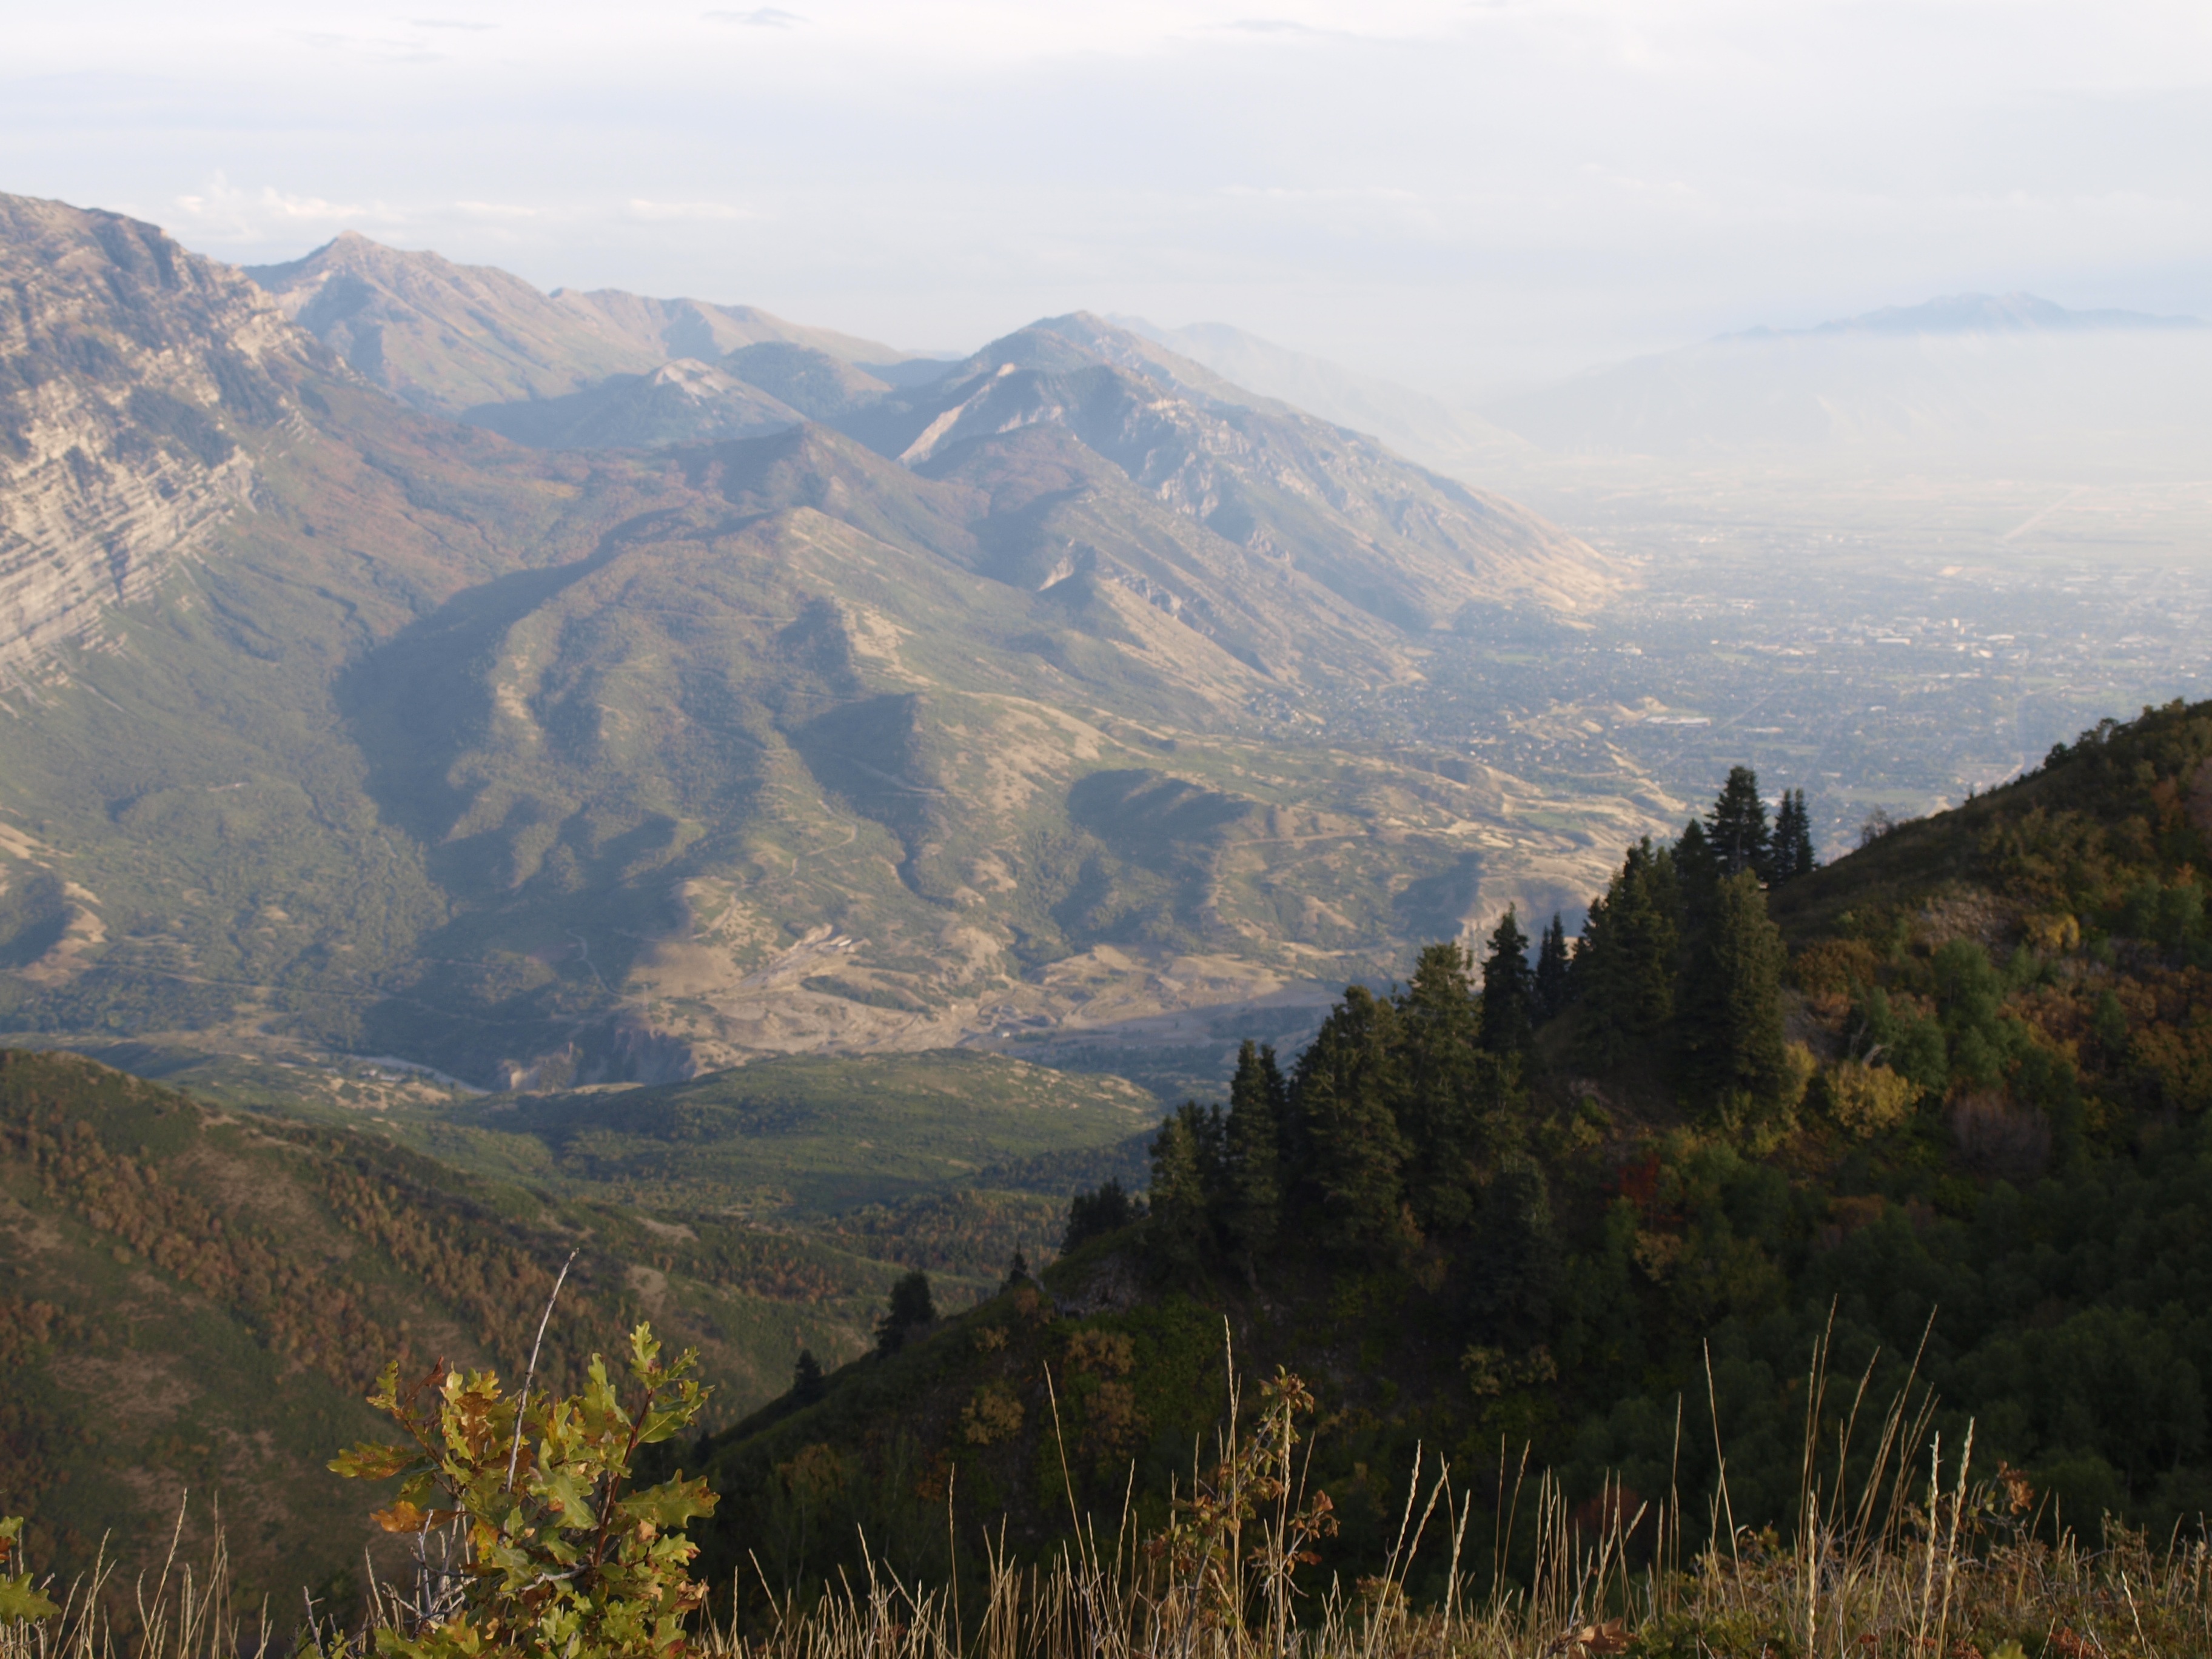
landscape, nature, wilderness, walking, mountain, meadow, hill, lake, adventure, valley, mountain range, scenic, autumn, ridge, trees, alps, plateau, fell, landform, mountain pass, geographical feature, atmospheric phenomenon, mountainous landforms, hills mountains